PS Lincoln Castle

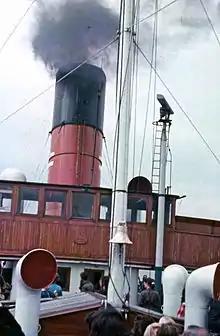
crossing the Humber in 1975

In 2009 it was announced that unless a new owner could be found, the vessel could be scrapped, despite the fact that she was unique (and yet somehow not listed on the Core Register of Historic Ships), and had survived these 70 years in remarkable condition. Before being advertised for sale for a nominal sum, the vessel was offered to the Paddle Steamer Preservation Society who were to seriously consider taking ownership. In the Autumn 2010 issue of the society magazine Paddle Wheels (no 201), the society's chairperson Myra Allen admitted that the decision not to acquire the ship had been 'a heartbreaking one, but our heads had to rule our hearts.' It was also stated that other avenues were being pursued, and that the PSPS was acting in support of the Lincoln Castle Preservation Society, later formed to save the ship when all attempts to purchase it were rejected. In light of what was to follow the society has been criticised for declining to take on the Lincoln Castle, preferring to concentrate on their existing ships, even though one, the , is not a paddle-steamer.